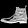
Label: Ankle boot